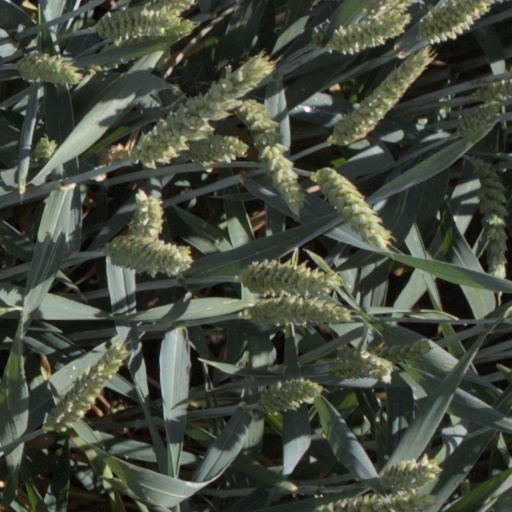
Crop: wheat